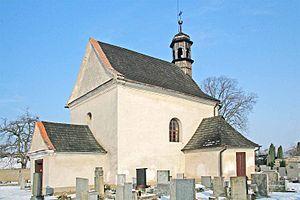
Semín est une commune du district de Pardubice, dans la région de Pardubice, en République tchèque. Sa population s'élevait à 580 habitants en 2017.